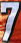
Number: 7